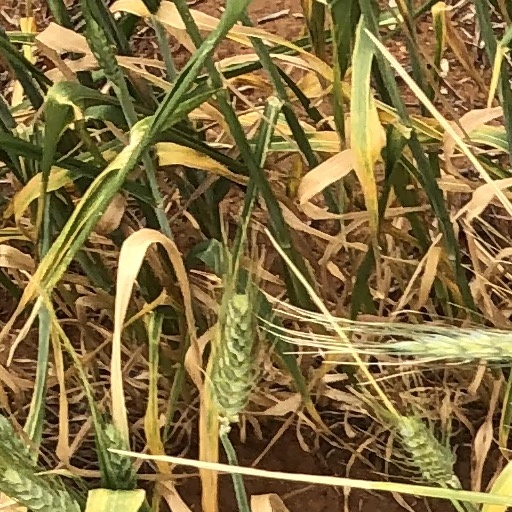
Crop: wheat